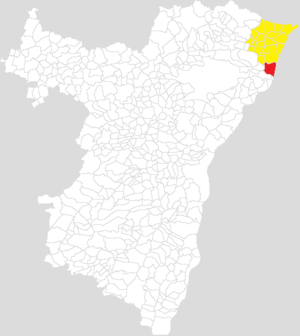
Communauté de communes de la plaine du Rhin
La communauté de communes de la plaine du Rhin est une structure intercommunale française centrée autour de la commune de Beinheim, dans le Bas-Rhin.
Cet article répertorie les 24 communautés de communes du Bas-Rhin, classées par ordre alphabétique, et liste, pour chaque, les communes les composant et le chef-lieu marqué en gras.